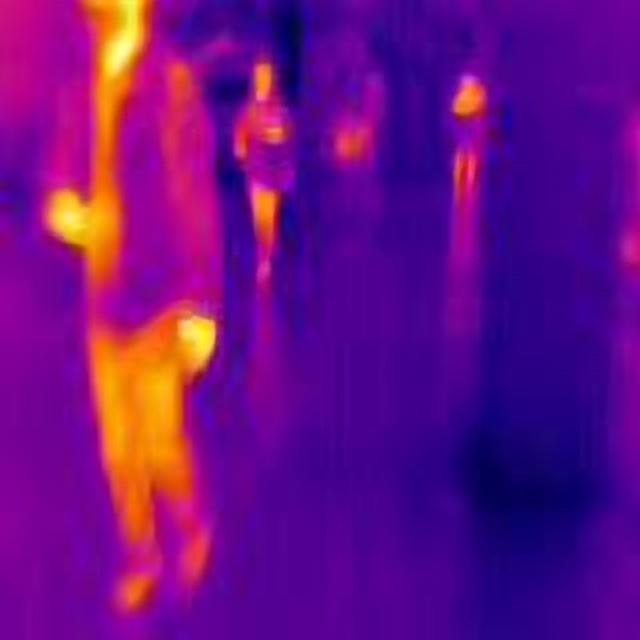
Detected objects:
label: person
label: person
label: person